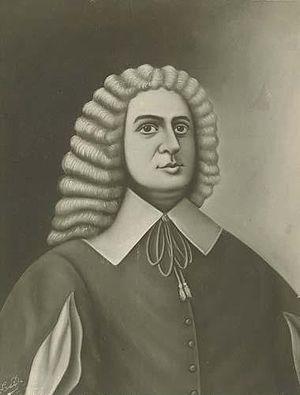
Jean-Jacques Blaise d’Abbadie, fut un gouverneur de la Louisiane française.
Liste des gouverneurs de la Louisiane française, depuis sa fondation par les premiers colons français et canadiens français venus s’installés dans cette région de la Nouvelle-France dès la fin du XVIIᵉ siècle jusqu’à la vente de la Louisiane en 1803 par Napoléon 1er aux États-Unis. Ces gouverneurs dépendent du gouverneur-général de la Nouvelle-France, mais la large distance entre La Nouvelle-Orléans et Québec permet aux gouverneurs de la Louisiane française d'avoir une certaine autonomie.